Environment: real
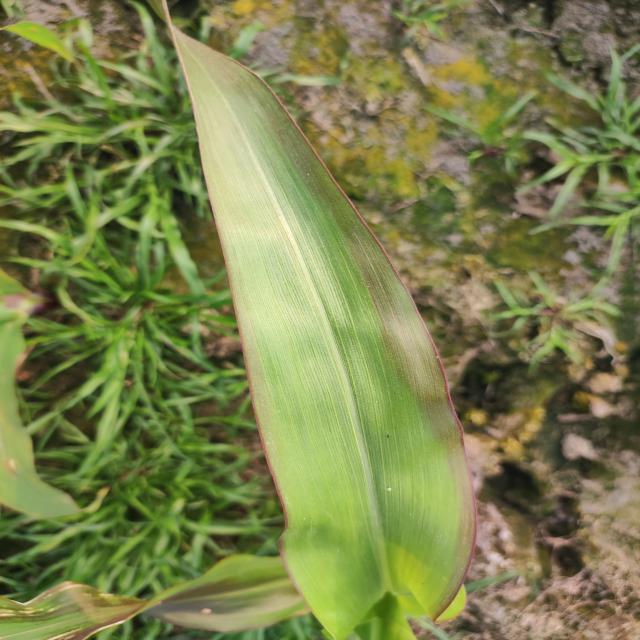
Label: phosphorus_deficiency